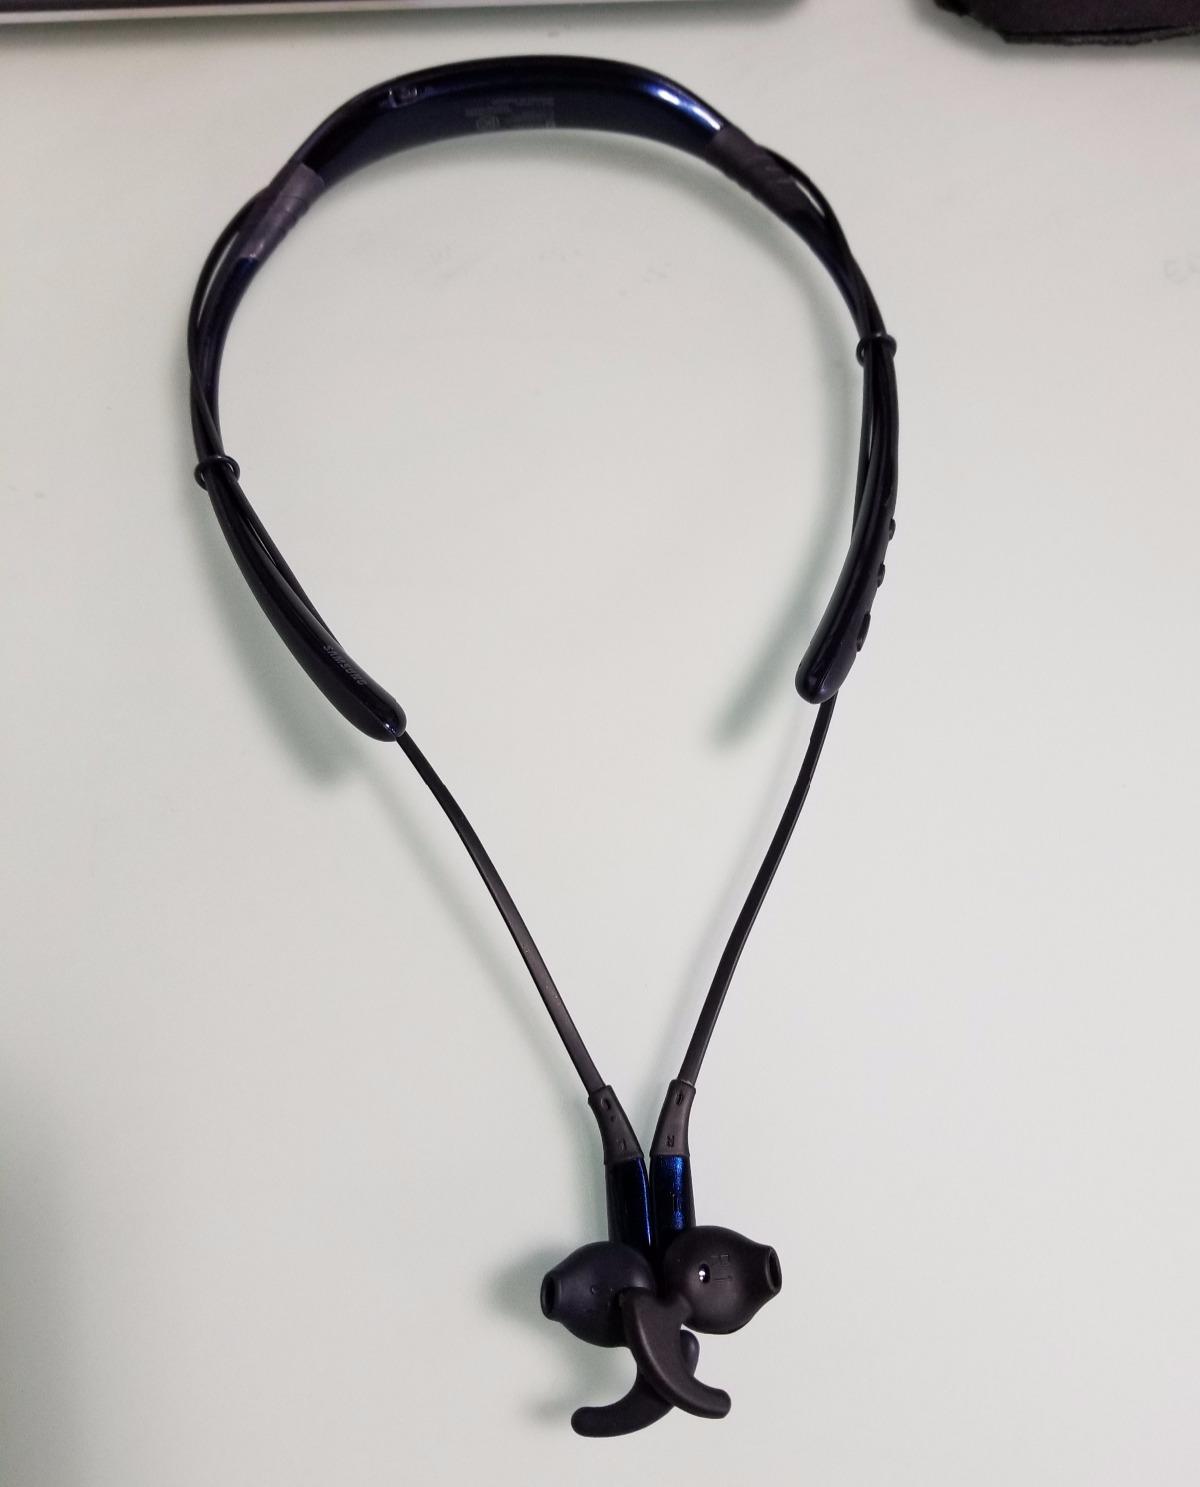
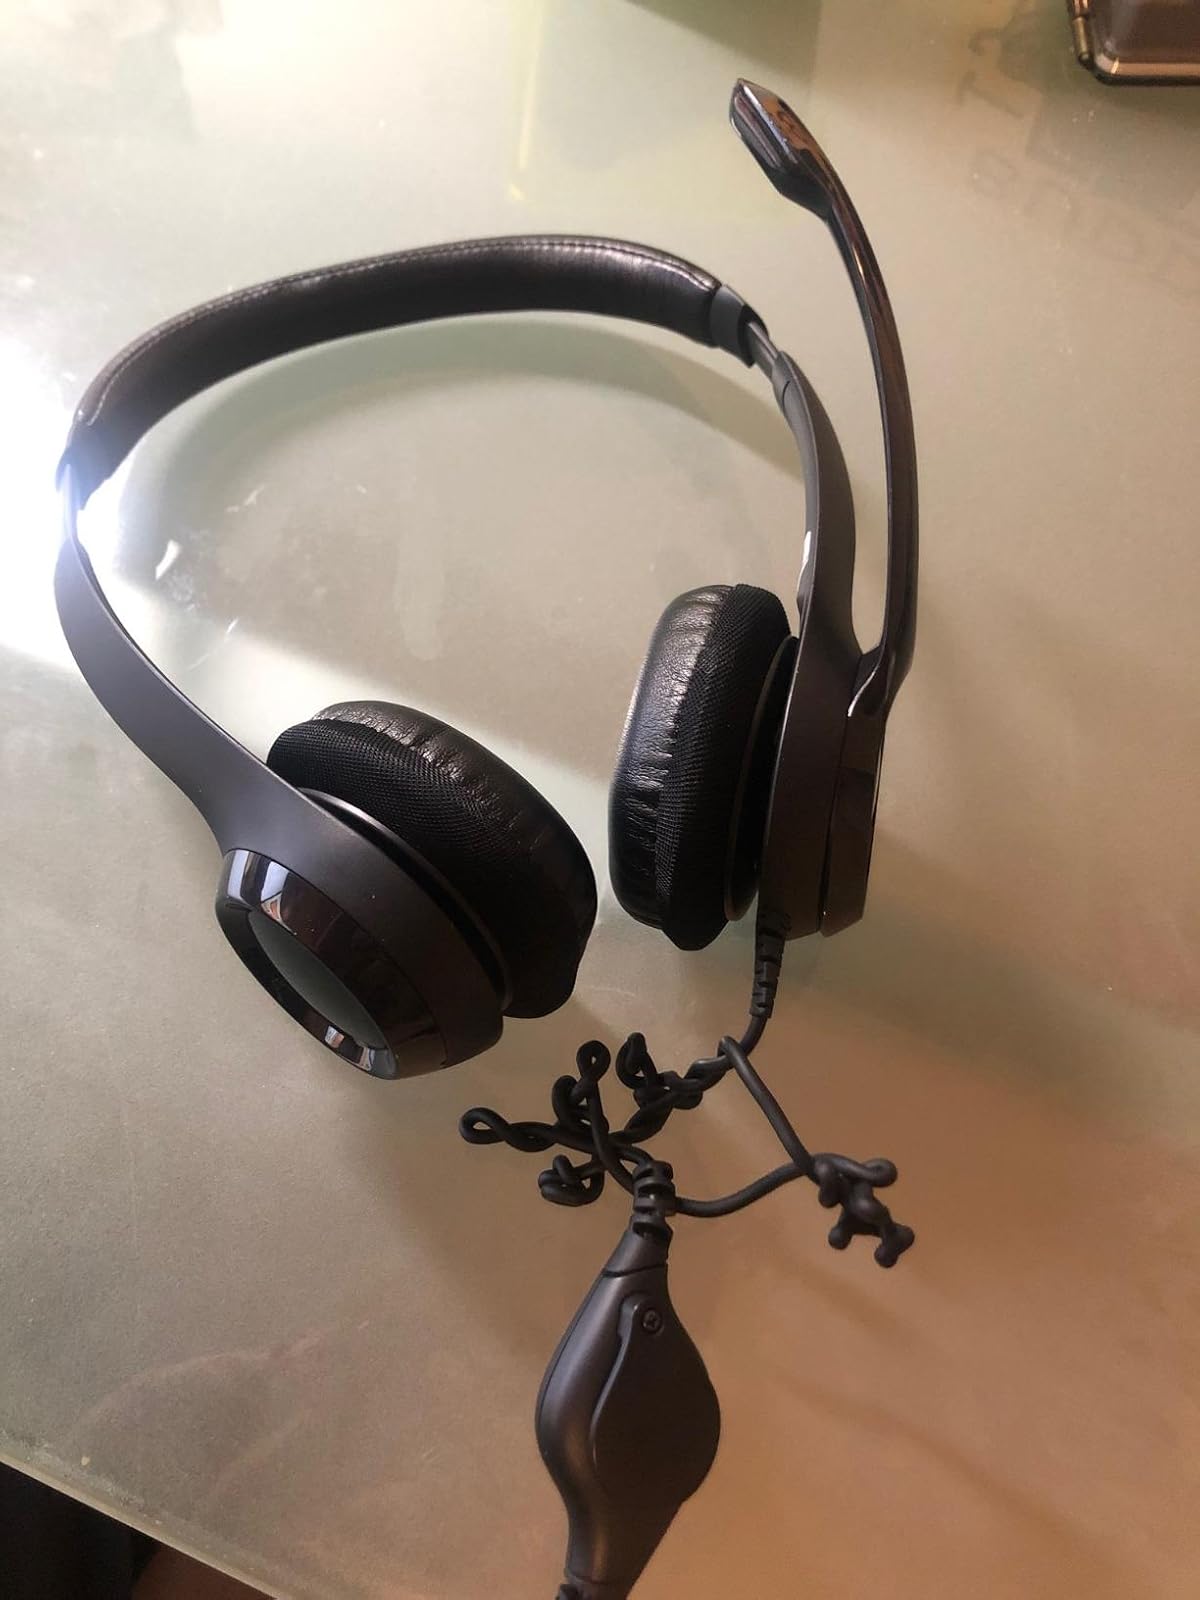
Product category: headphones
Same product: no